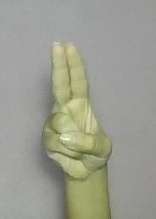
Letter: taa